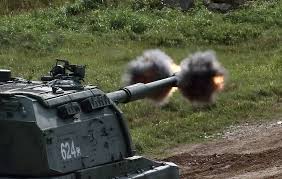
Label: Self Propelled Artillery